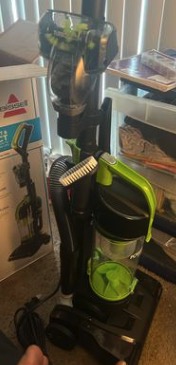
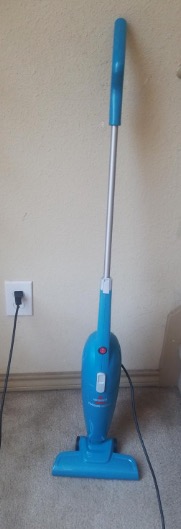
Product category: items_vacuum
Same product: no